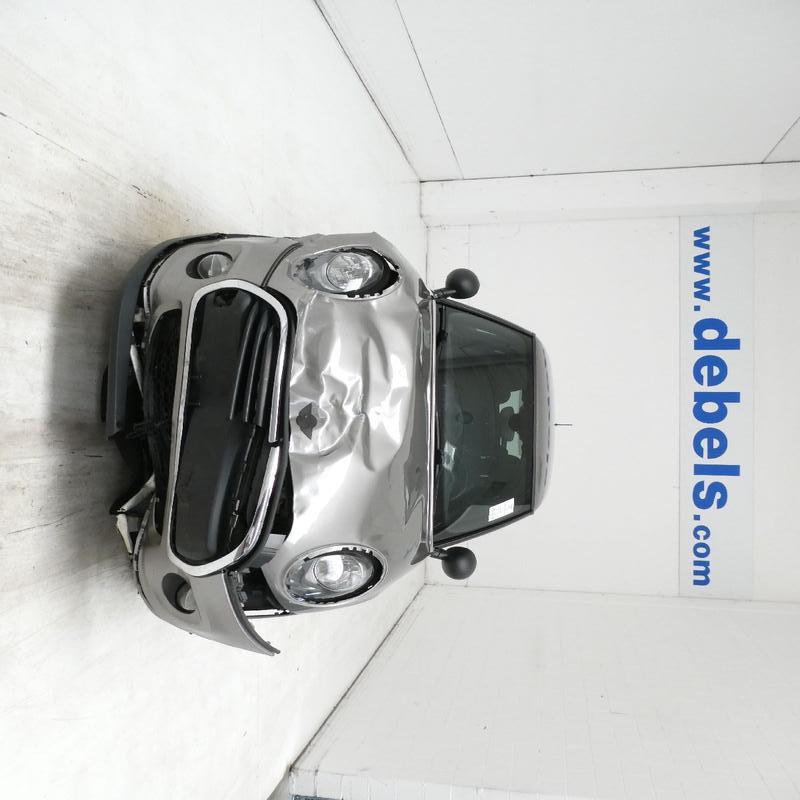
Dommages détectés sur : plaque d'immatriculation avant, pare-choc avant, capot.
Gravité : majeur